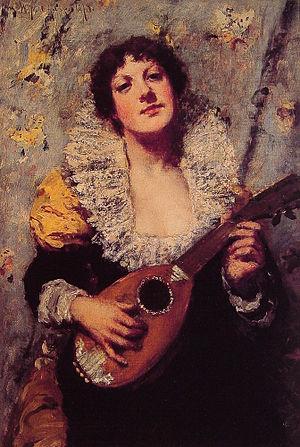
William Merritt Chase est un peintre américain connu pour son engagement en faveur de l'impressionnisme et comme enseignant.